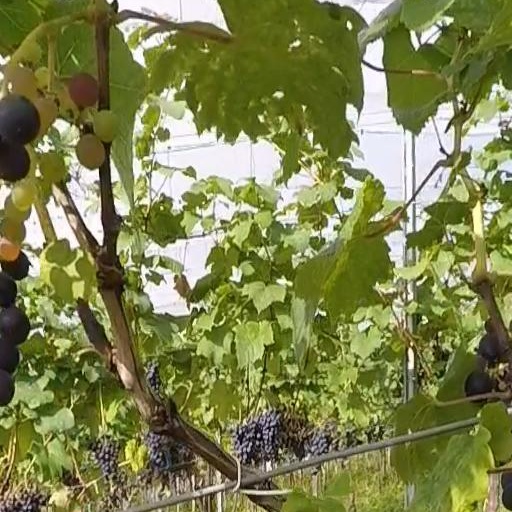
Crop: grape